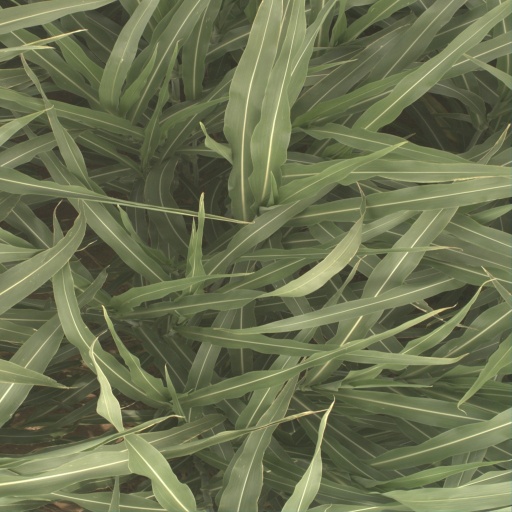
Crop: sorghum